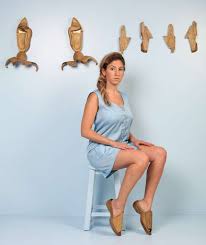
Label: Clog